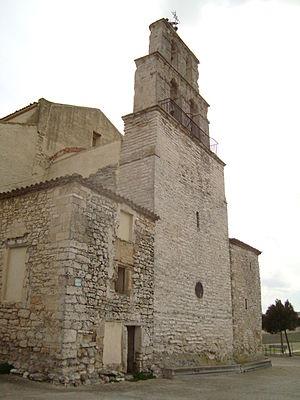
Castrillo-Tejeriego est une commune de la province de Valladolid dans la communauté autonome de Castille-et-León en Espagne.